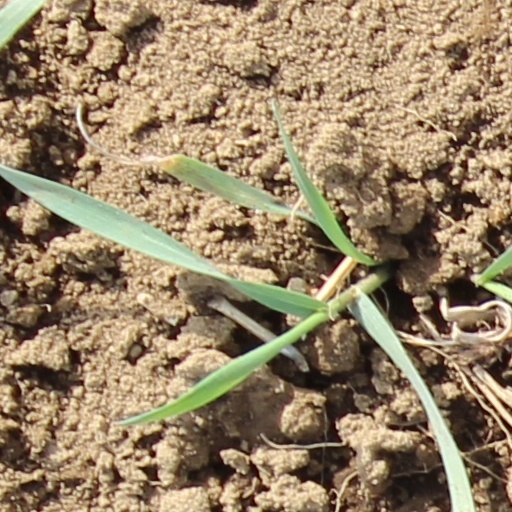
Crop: wheat